Gilbert Haven

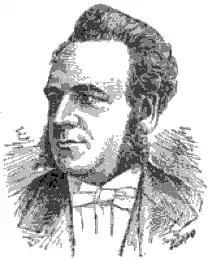

Gilbert Haven (September 19, 1821 – January 3, 1880) was a bishop of the Methodist Episcopal Church, elected in 1872. He was consecrated a bishop on May 24, 1872 at the Brooklyn Academy of Music in New York. He was an early benefactor of Clark College (now Clark Atlanta University), visualizing it as a university of all the Methodist schools founded for the education of freedmen (former African American slaves). He succeeded Bishop Davis Wasgatt Clark (for whom Clark College was named) as the President of the Freedman's Aid Society of the Methodist Episcopal Church.